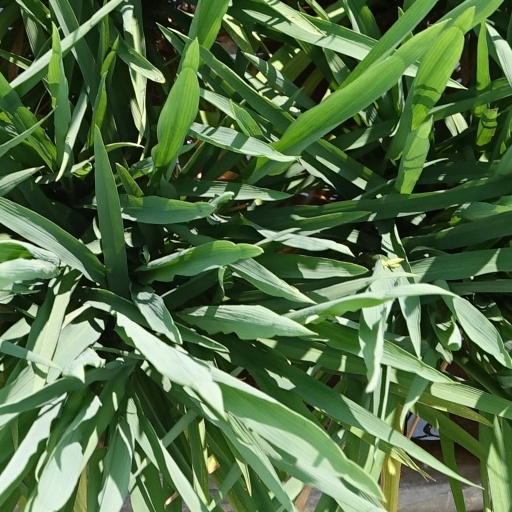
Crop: rice